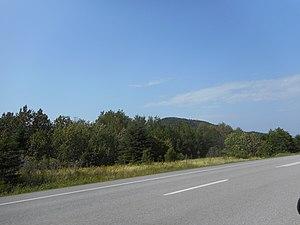
Route 132, Rimouski
Rimouski-Neigette est une municipalité régionale de comté de la province de Québec, dans la région administrative du Bas-Saint-Laurent, créée le 26 mai 1982. Son chef-lieu est la ville de Rimouski. Elle est entourée des municipalités régionales de comté suivantes : La Mitis, Les Basques et Témiscouata.
La route 132 est une route nationale québécoise qui suit une orientation est/ouest sur la rive sud du fleuve Saint-Laurent. Elle dessert les régions administratives de la Montérégie, du Centre-du-Québec, de Chaudière-Appalaches, du Bas-Saint-Laurent et de la Gaspésie–Îles-de-la-Madeleine. Longue de plus de 1 600 km, c'est la route la plus longue du Québec.